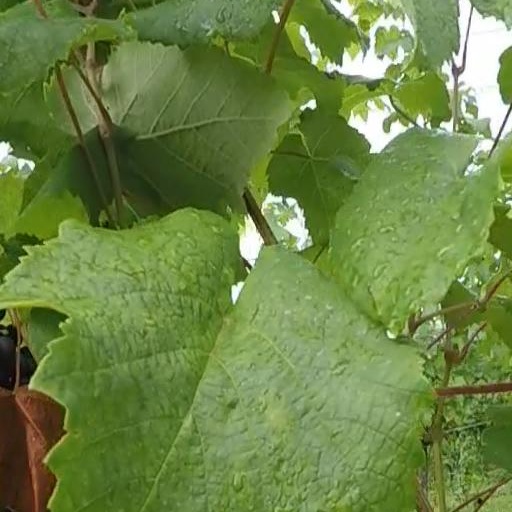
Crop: grape